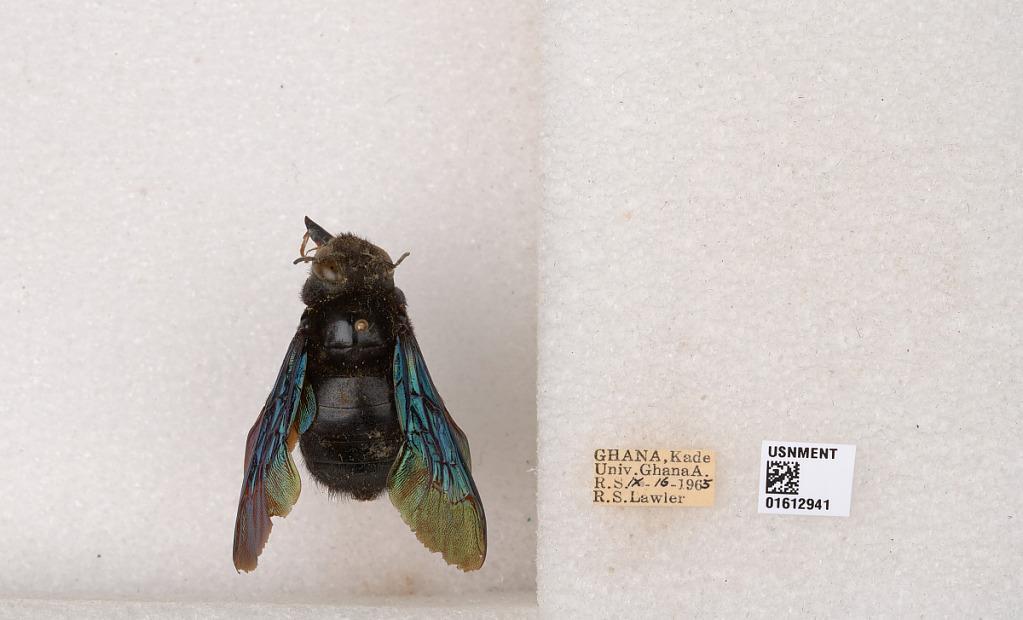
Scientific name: Xylocopa
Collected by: S. Laroca
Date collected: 1965-9-16
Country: Ghana
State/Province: Eastern
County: Kwabibirem
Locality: Kade Univ. Ghana A. R.S.